Amiga software

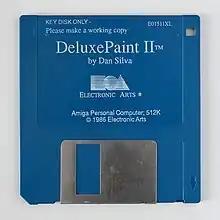
Deluxe Paint II on floppy disk.

In 1986 (the year of the launch of Amiga 2000) Amiga software products contributed to the Amiga's success as a game and multimedia machine. AmigaBasic from Microsoft, VizaWrite, TextCraft (word processors), Pagesetter (Desktop Publishing), Analyze! (Spreadsheet), Superbase Personal (Database), MovieCraft (animation), Deluxe paint II, Deluxe Music, Instant Music (a composition music program for non musicians) from Electronic Arts, and GraphiCraft again from Commodore were released. GraphiCraft was used by computer artist Jim Sachs to produce Amiga software such as "Defender of the Crown" and from Cinemaware and the Amiga porting of "Saucer Attack". Graphicraft was a predecessor of Aegis Images and AEGIS Animator, one of the first programs worldwide capable of creating animation videos and cartoons complete with audio stereo, featuring a cel animation working paradigm interface and outputting files based on delta-frame difference compression method which then were the lead for creating the ANIM file type standard. Byte-by-Byte Software Inc. released Sculpt-3D. It was the first rendering tool available for the first time to a vast audience of public, and in October of the same year, Impulse released TurboSilver.